Orient Express

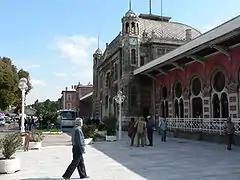
The Sirkeci Terminal in Istanbul

By 1962, the original "Orient Express" and "Arlberg Orient Express" had stopped running, leaving only the "Simplon Orient Express". This was replaced in 1962 by a slower service called the "Direct Orient Express", which ran daily cars from Paris to Belgrade, and twice-weekly services from Paris to Istanbul and Athens.